Hungary

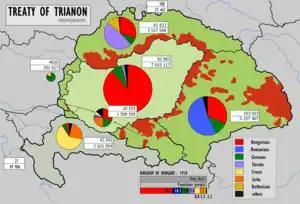
With the 1920 Treaty of Trianon, Hungary lost 72% of its territory, its sea ports, and 3,425,000 ethnic Hungarians.

After some 150 years of wars with the Hungarians and other states, the Ottomans gained a decisive victory over the Hungarian army at the Battle of Mohács in 1526, where King Louis II died while fleeing. Amid political chaos, the divided Hungarian nobility elected two kings simultaneously, John Zápolya and Ferdinand I of the Habsburg dynasty. With the conquest of Buda by the Turks in 1541, Hungary was divided into three parts and remained so until the end of the 17th century. The north-western part, termed as Royal Hungary, was annexed by the Habsburgs who ruled as kings of Hungary. The eastern part of the kingdom became independent as the Principality of Transylvania, under Ottoman (and later Habsburg) suzerainty. The remaining central area, including the capital Buda, was known as the Pashalik of Buda.